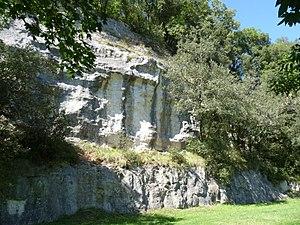
Anciennes carrières, Marignac, Charente-Maritime, France
Marignac est une commune du sud-ouest de la France située dans le département de la Charente-Maritime.